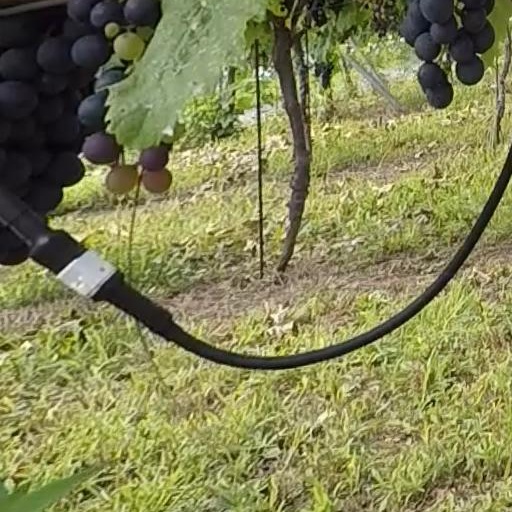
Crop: grape